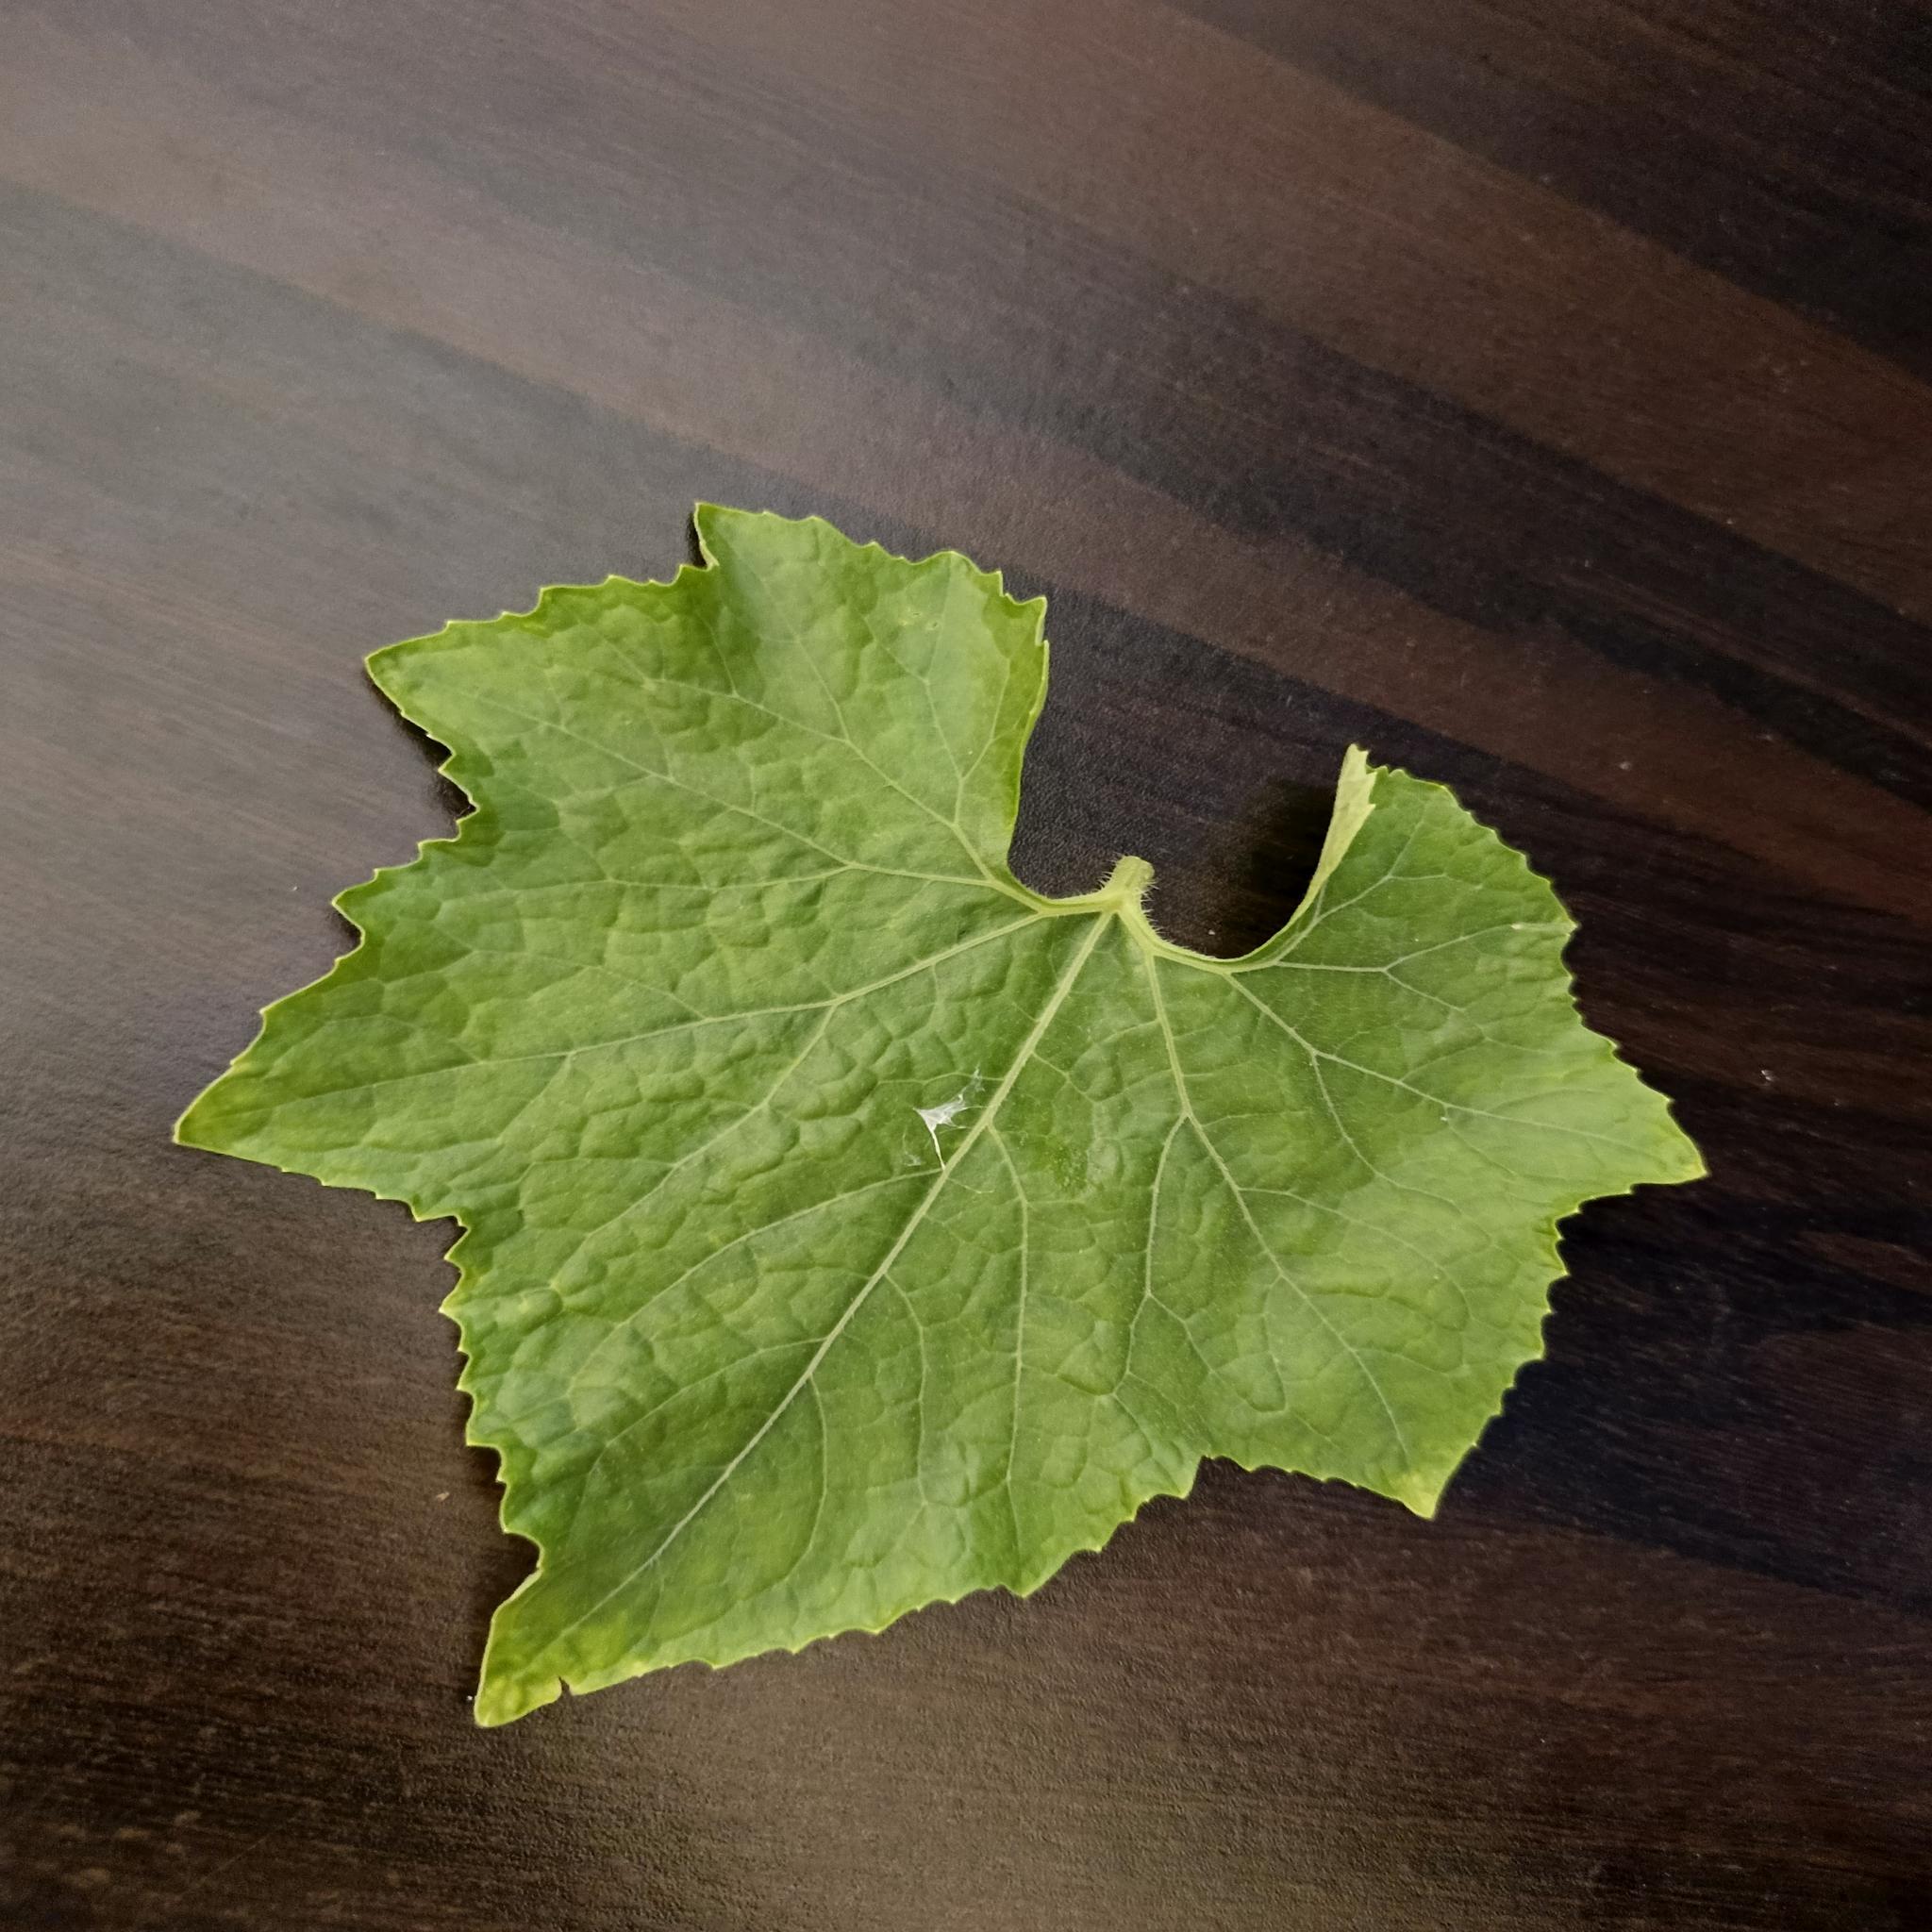
Label: Healthy